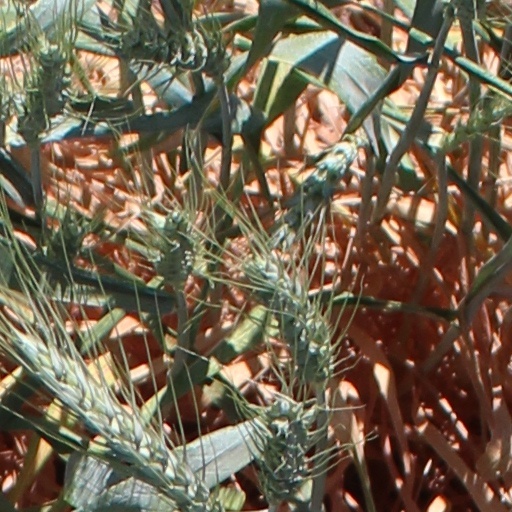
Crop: wheat